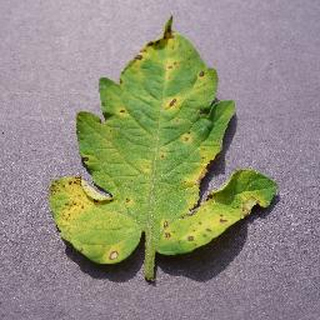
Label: tomato_septoria_leaf_spot